Mile Jedinak

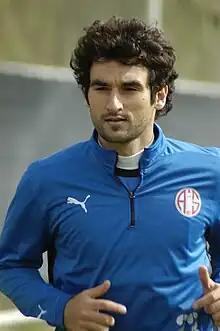
Jedinak with Antalyaspor in 2009

Michael John "Mile" Jedinak (born 3 August 1984) is an Australian former professional footballer who played as a midfielder. He was until recently an assistant coach at Tottenham Hotspur.